Norman Oliver (greyhound trainer)

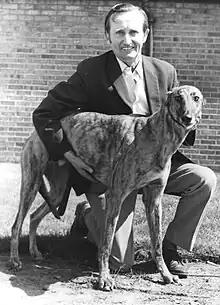
Oliver with Ramdeen Stuart

Norman Oliver (1927-2012), was an English greyhound trainer. He was 1973 UK Trainer of the Year.